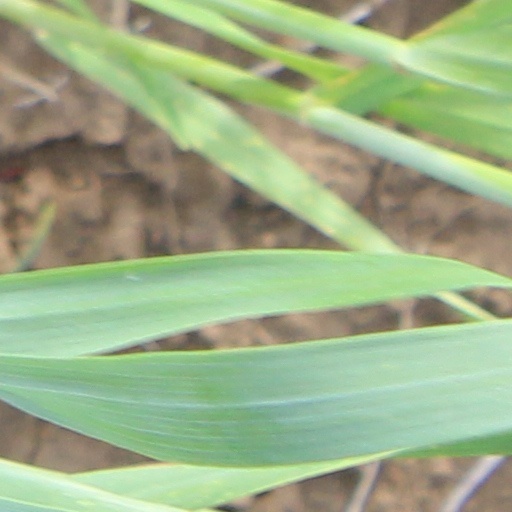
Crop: wheat